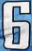
Number: 6